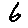
Label: 6